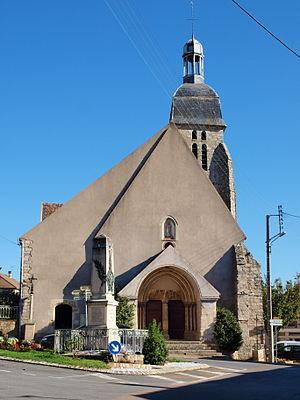
Église Saint-Georges de Vinneuf (Yonne, France)
L'église de Vinneuf est une église située à Vinneuf, en France.